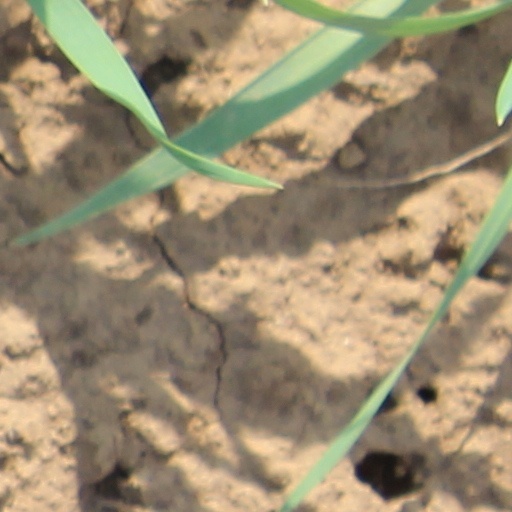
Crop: wheat